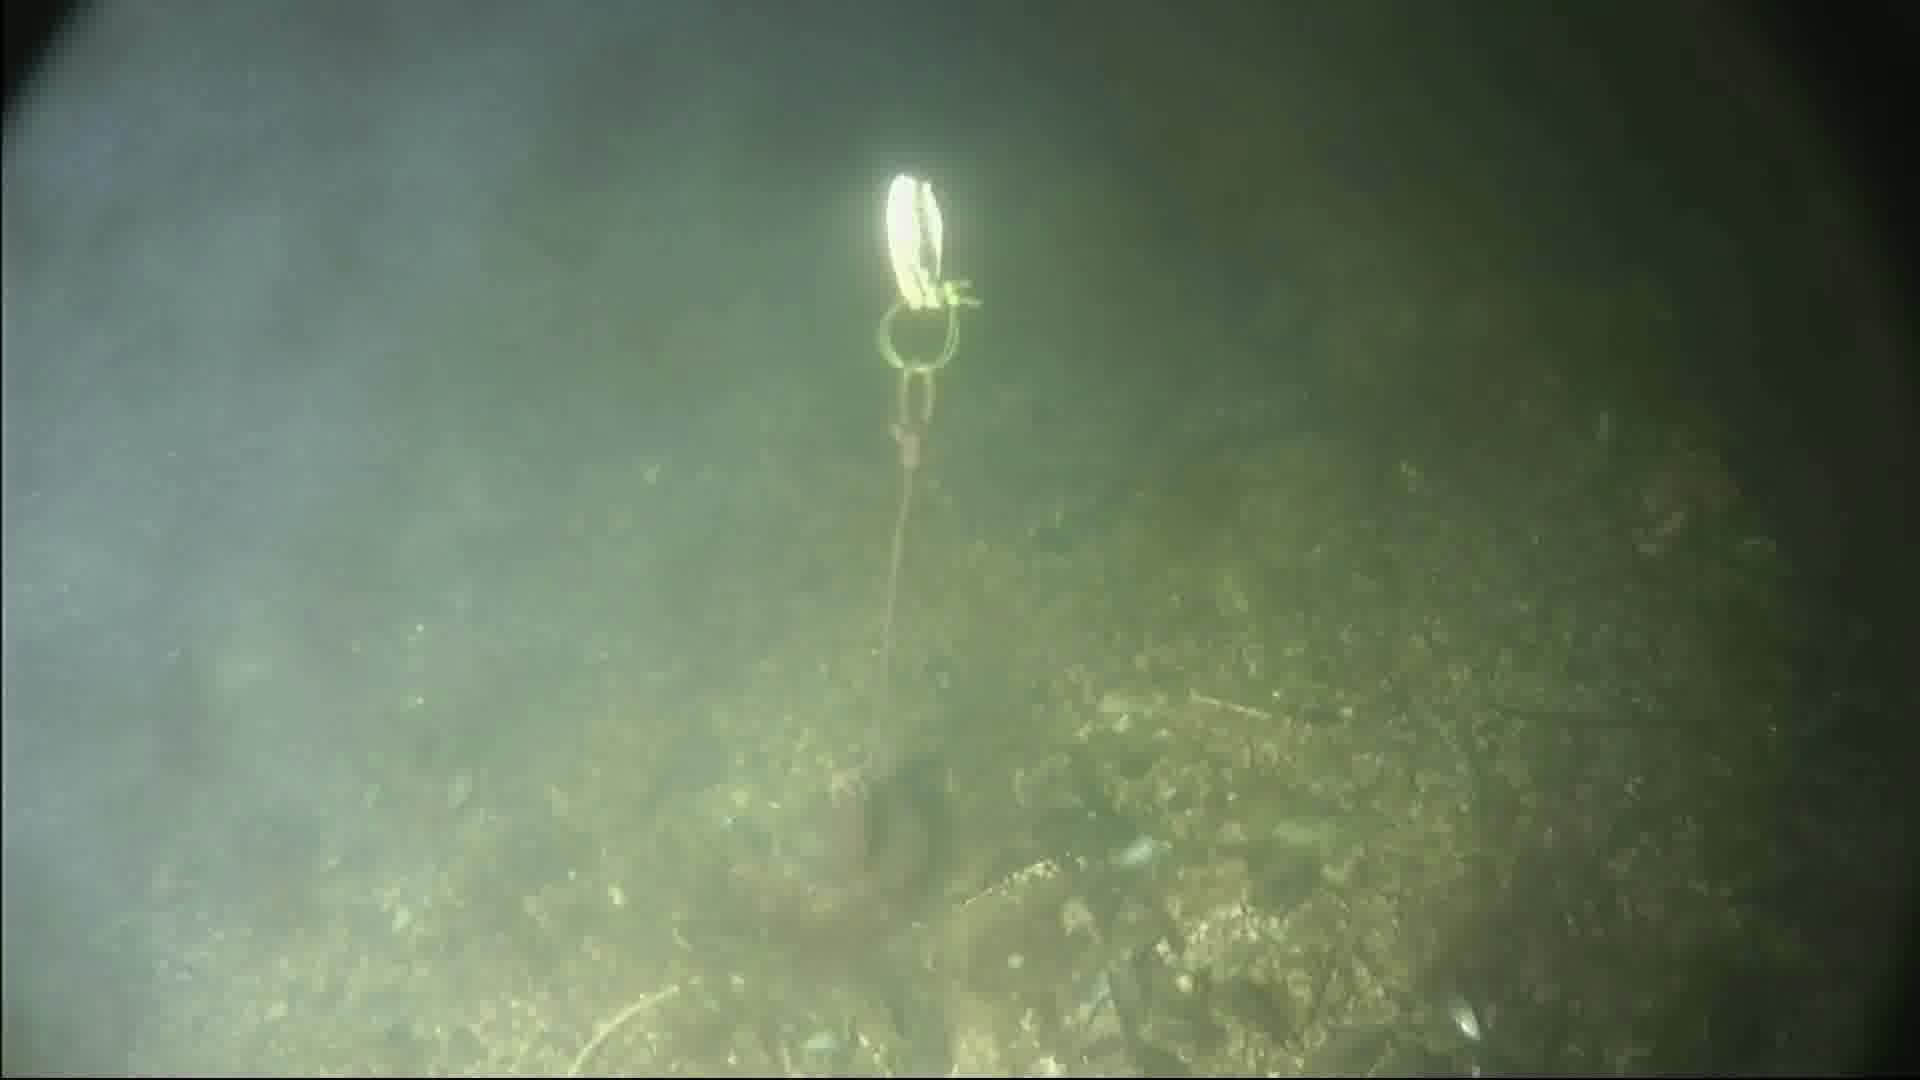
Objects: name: crab